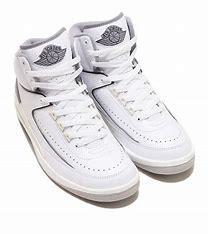
Brand: Jordan
Model: 2 Retro